Elektra (Suspekt album)

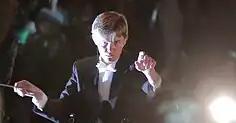
Frederik Magle conducting the orchestra in Koncerthuset at the release concert.

The album was presented in public for the first time at the release concert in Koncerthuset (Copenhagen), 10 September 2011. The concert was reviewed by the music magazine "Gaffa", who gave it 6 stars